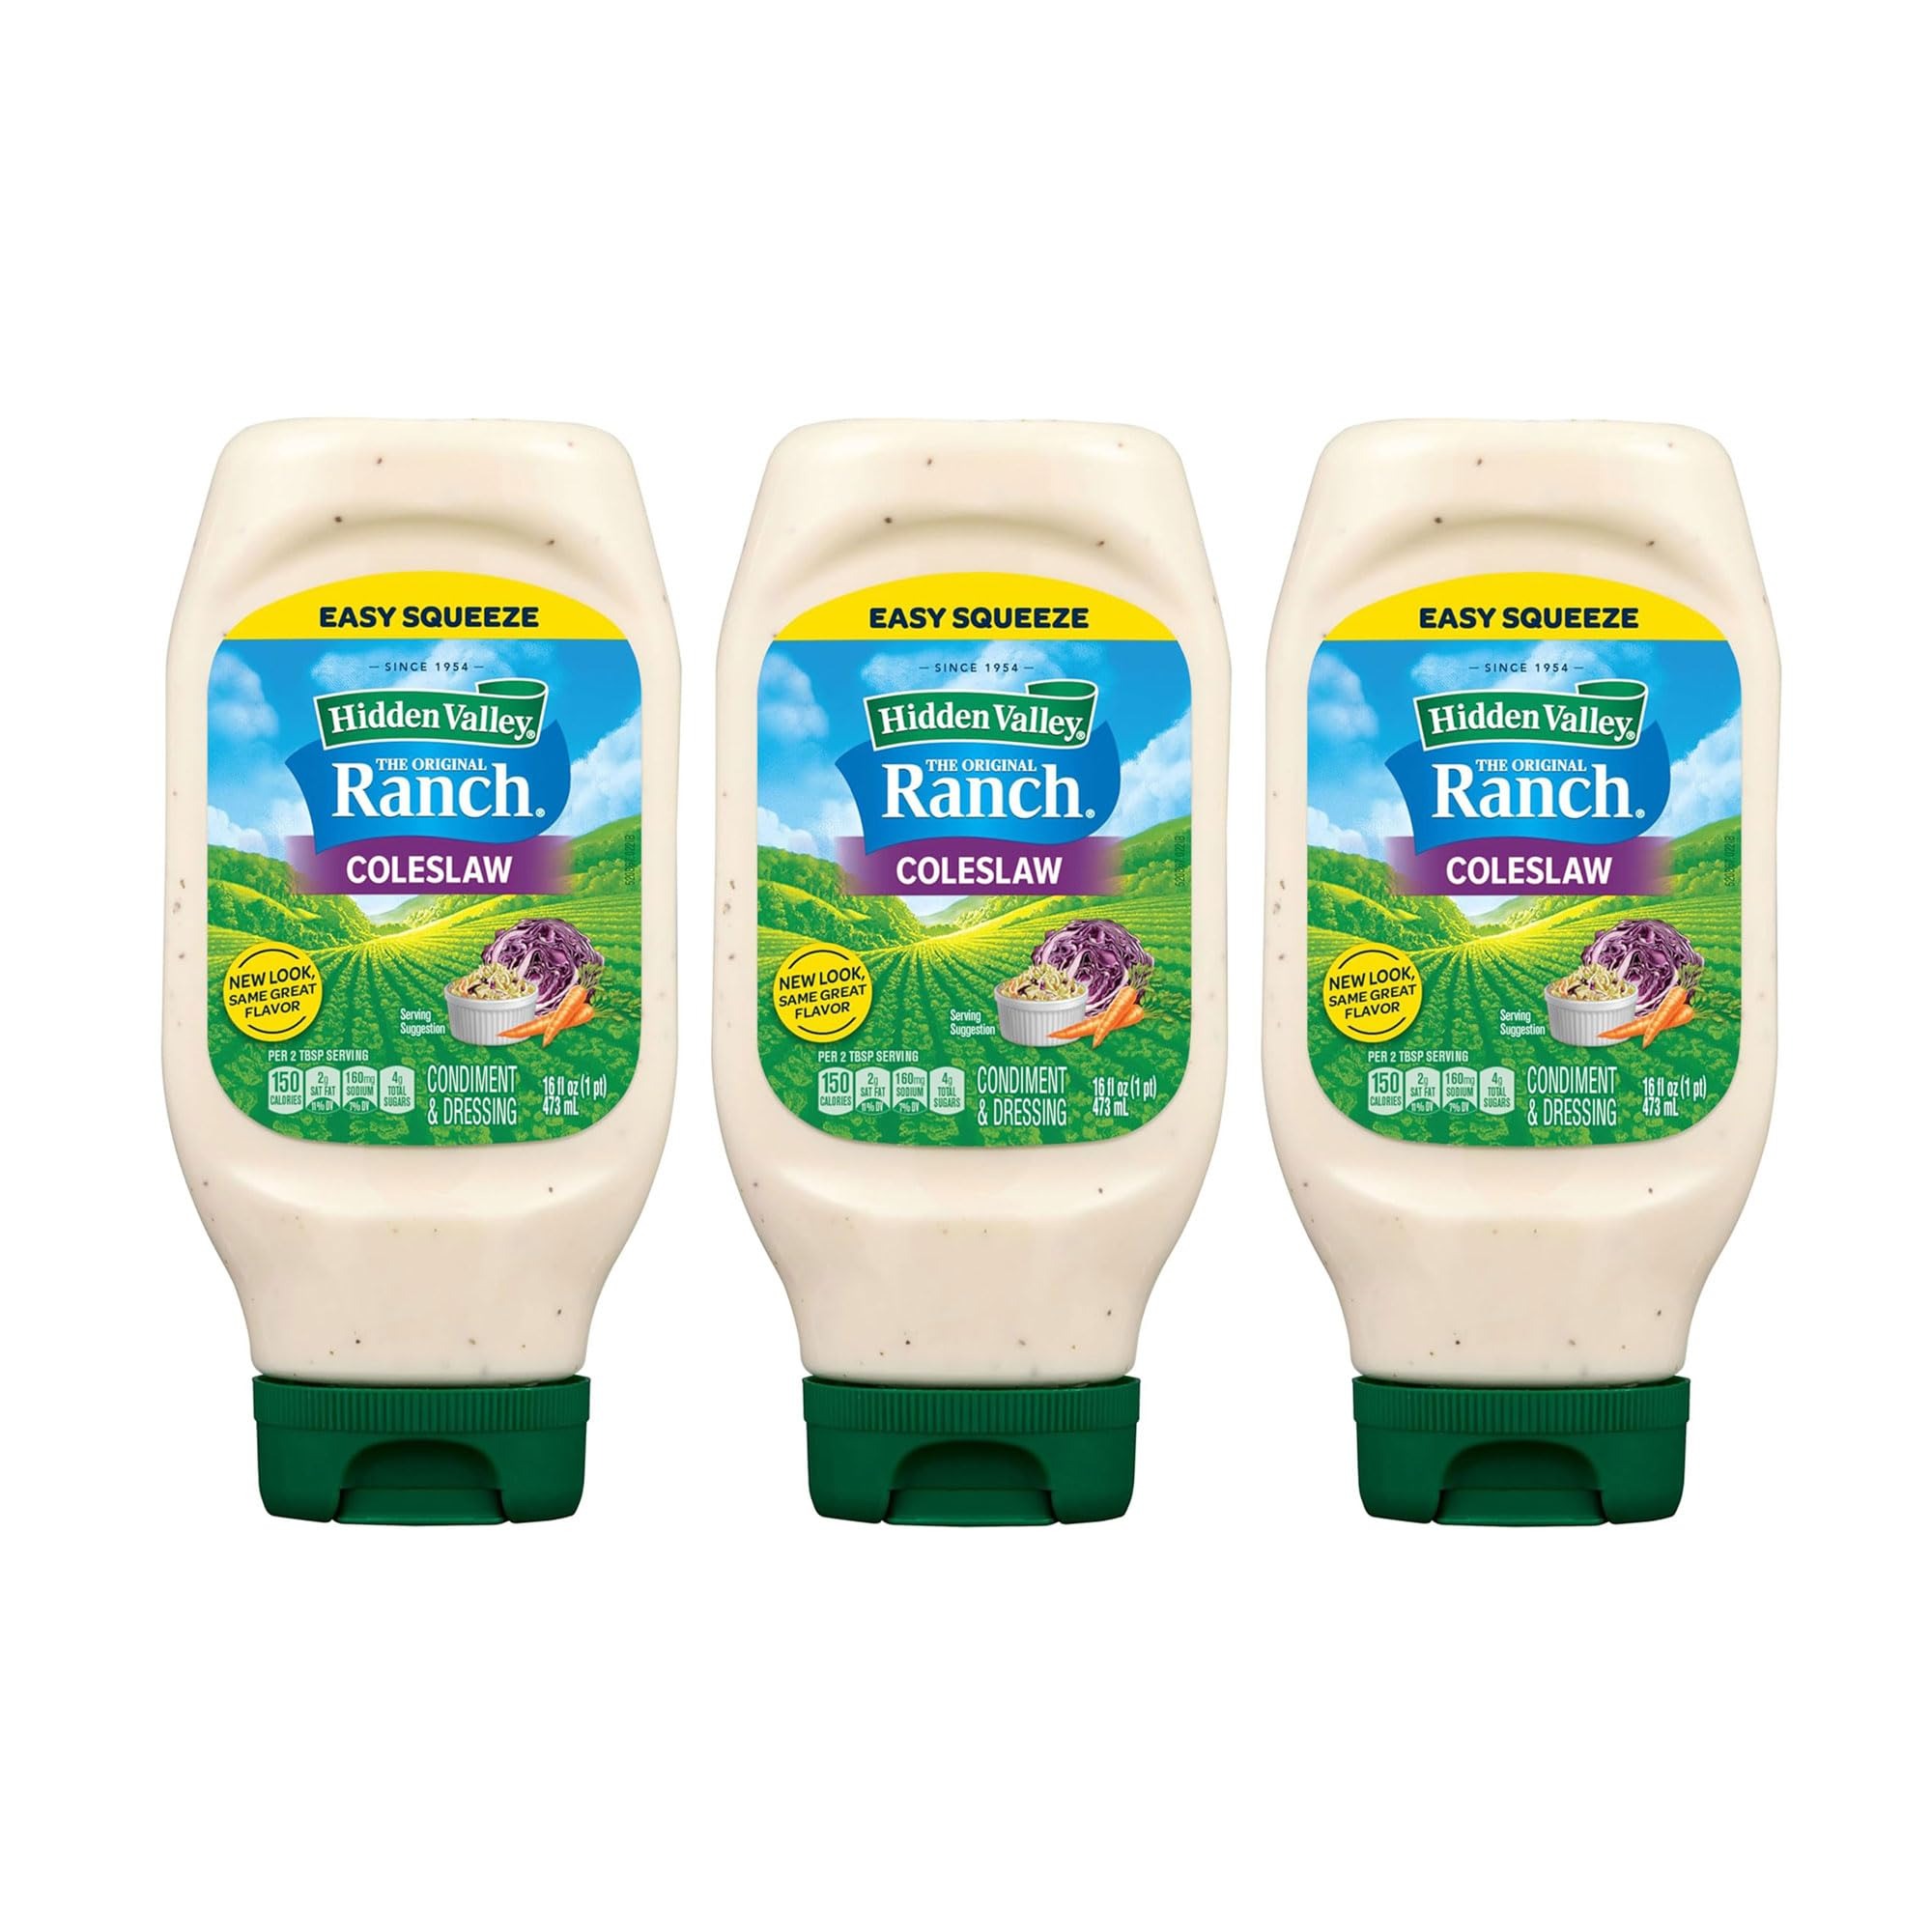
Item Name: Hidden Valley Ranch, Coleslaw Dressing, 16oz Bottle (Pack of 3)
Bullet Point 1: Hidden Valley Ranch
Bullet Point 2: Coleslaw Dressing
Bullet Point 3: 16oz Bottle
Bullet Point 4: Pack of 3
Product Description: <p> <strong>Ingredients</strong></p><p>Ingredients: Soybean(s) Oil , Water , Sugar , Egg(s) Yolks , Vinegar , Salt , Flavor(s) Natural ( Milk , Soy ) , Spice(s) , Xanthan Gum , Lemon(s) Juice Concentrate , Sorbic Acid and Calcium Disodium EDTA As Preservatives Serving Size: 2 tbsp Servings Per Container: 16 Amount Per Serving Calories 150.0 Calories from Fat 130 Total Calories 2400 Total Calories from Fat 2080 % Daily Value* (DV) Recommended DV Total Fat 15 g 23% 65 g Saturated Fat 2 g 10% 20 g Trans Fat 0 g Cholesterol 15 mg 5% 300 mg Sodium 170 mg 7% 2,400 mg Potassium 0 mg 0% 3,500 mg Total Carbohydrate 5 g 2% 300 g Dietary Fiber 0 g 0% 25 g Sugars 4 g Protein 0 g Vitamin A 0.0% Vitamin C 0.0% Calcium 0.0% Iron 0.0%</p><p><strong>Directions</strong></p><p>Directions: Shake well. Refrigerate after opening. Product Details: Made in the USA.</p><p><strong>Legal Disclaimer</strong></p><p>Statements regarding dietary supplements have not been evaluated by the FDA and are not intended to diagnose, treat, cure, or prevent any disease or health condition.</p>
Value: 48.0
Unit: Ounce

Price: 5.78